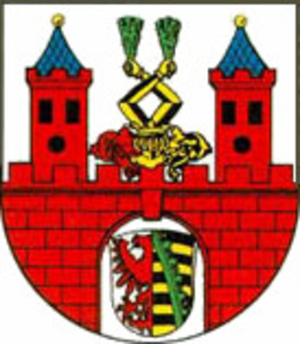
Bernbourg est une ville du Land de Saxe-Anhalt, en Allemagne.